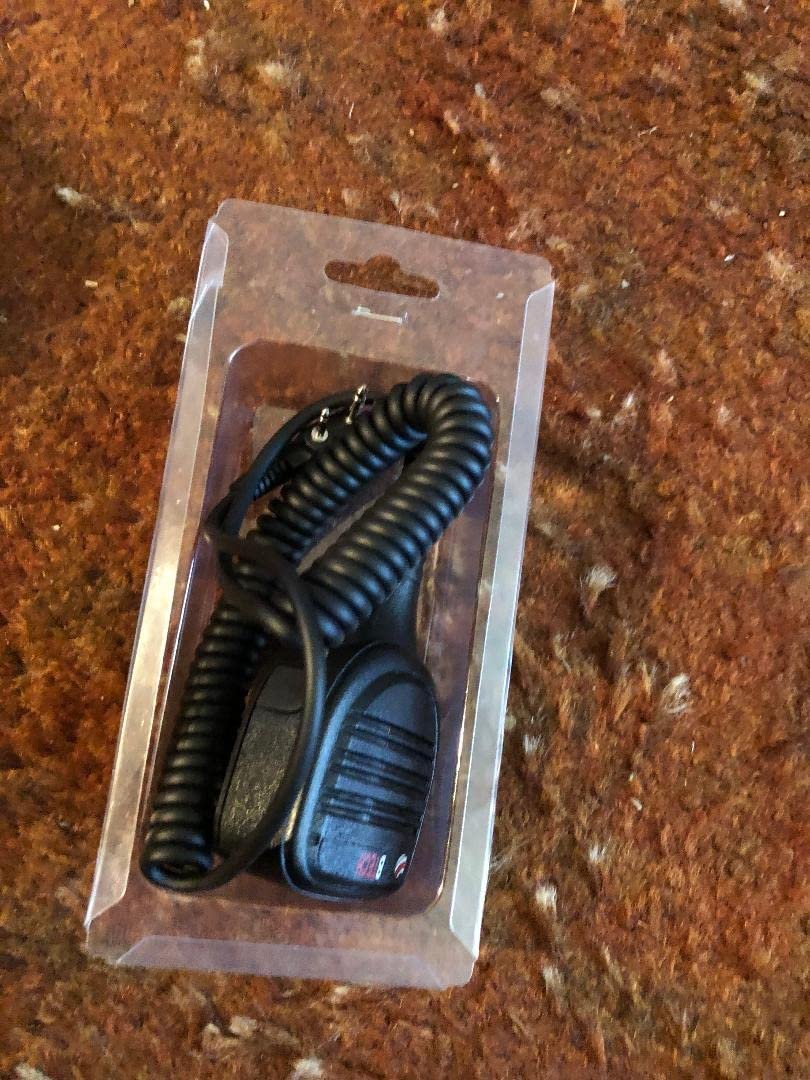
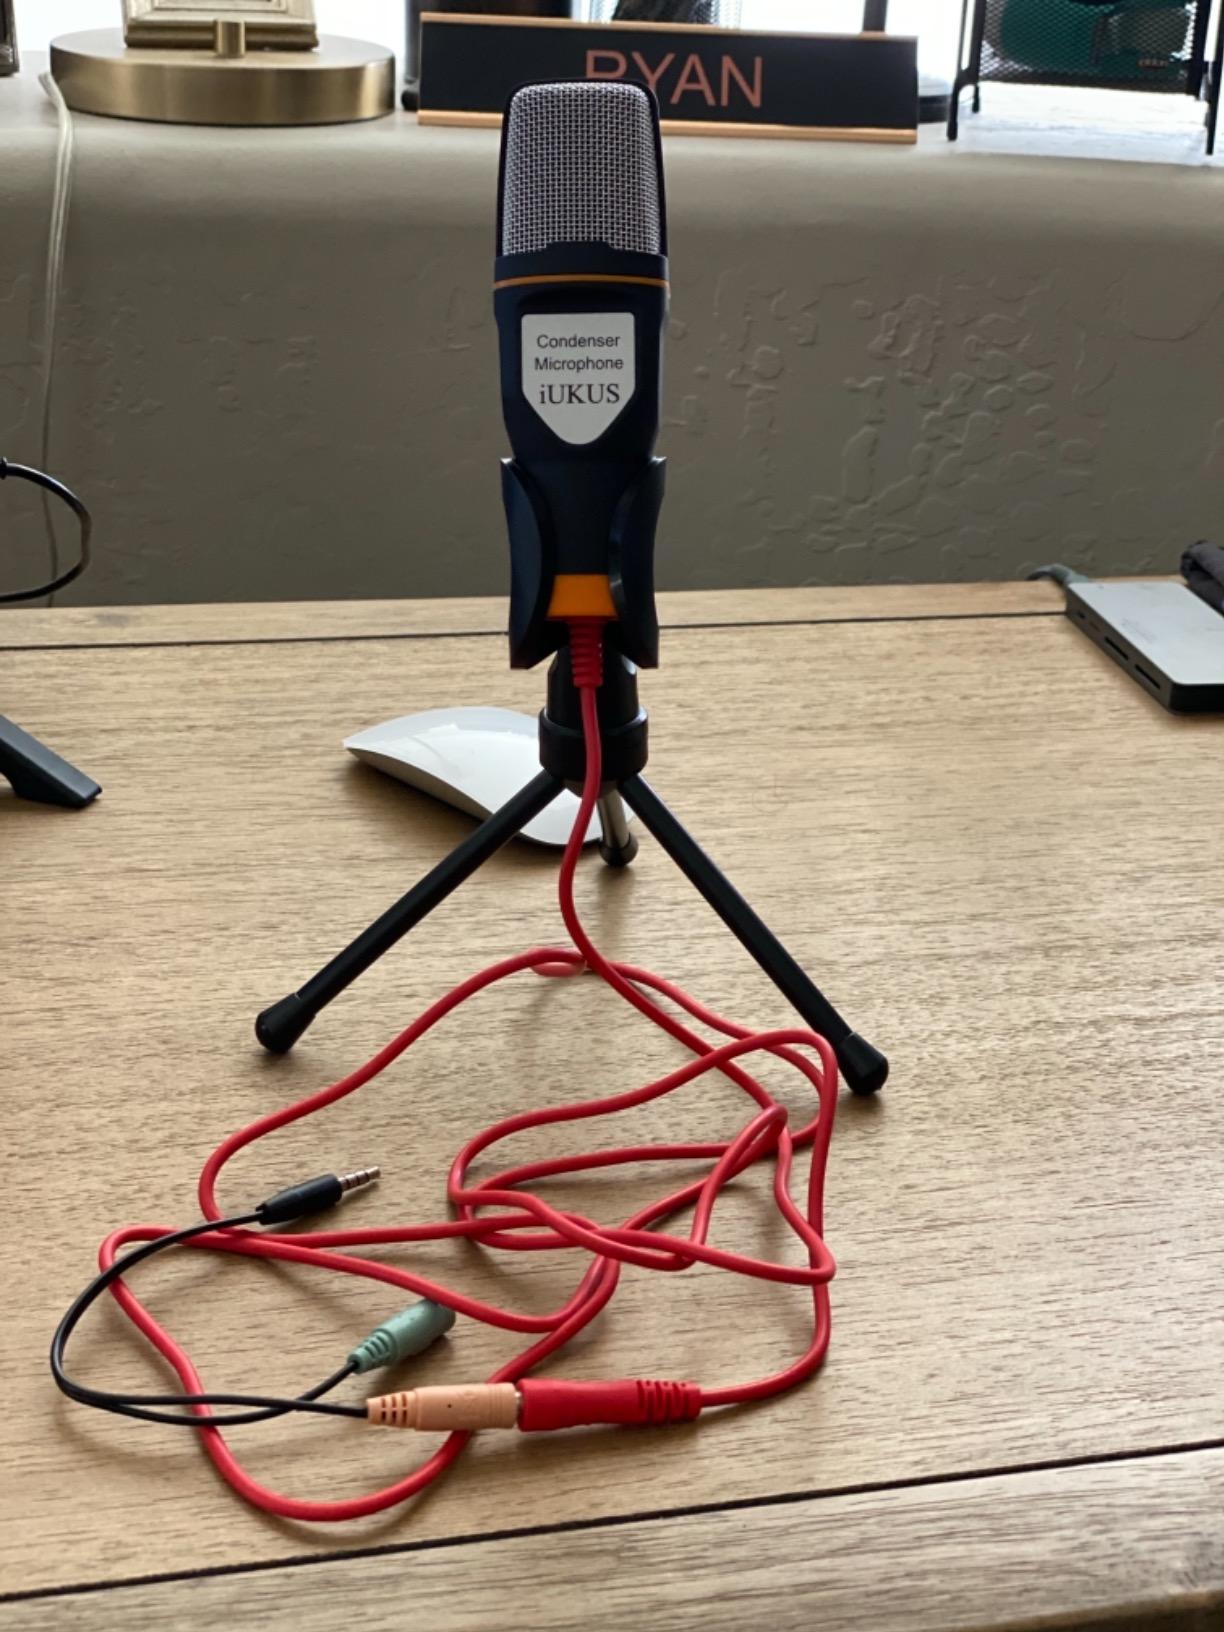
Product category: microphone
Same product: no